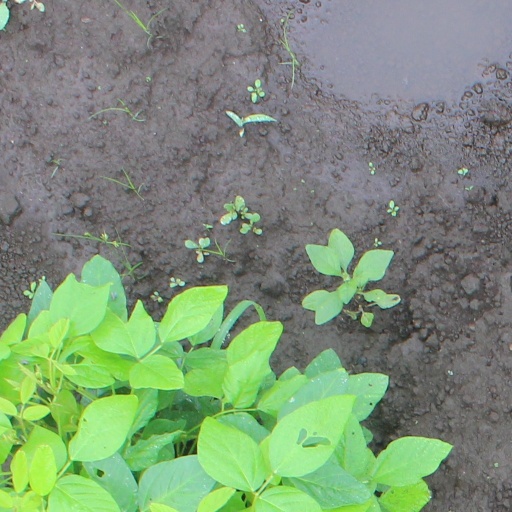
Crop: soybean